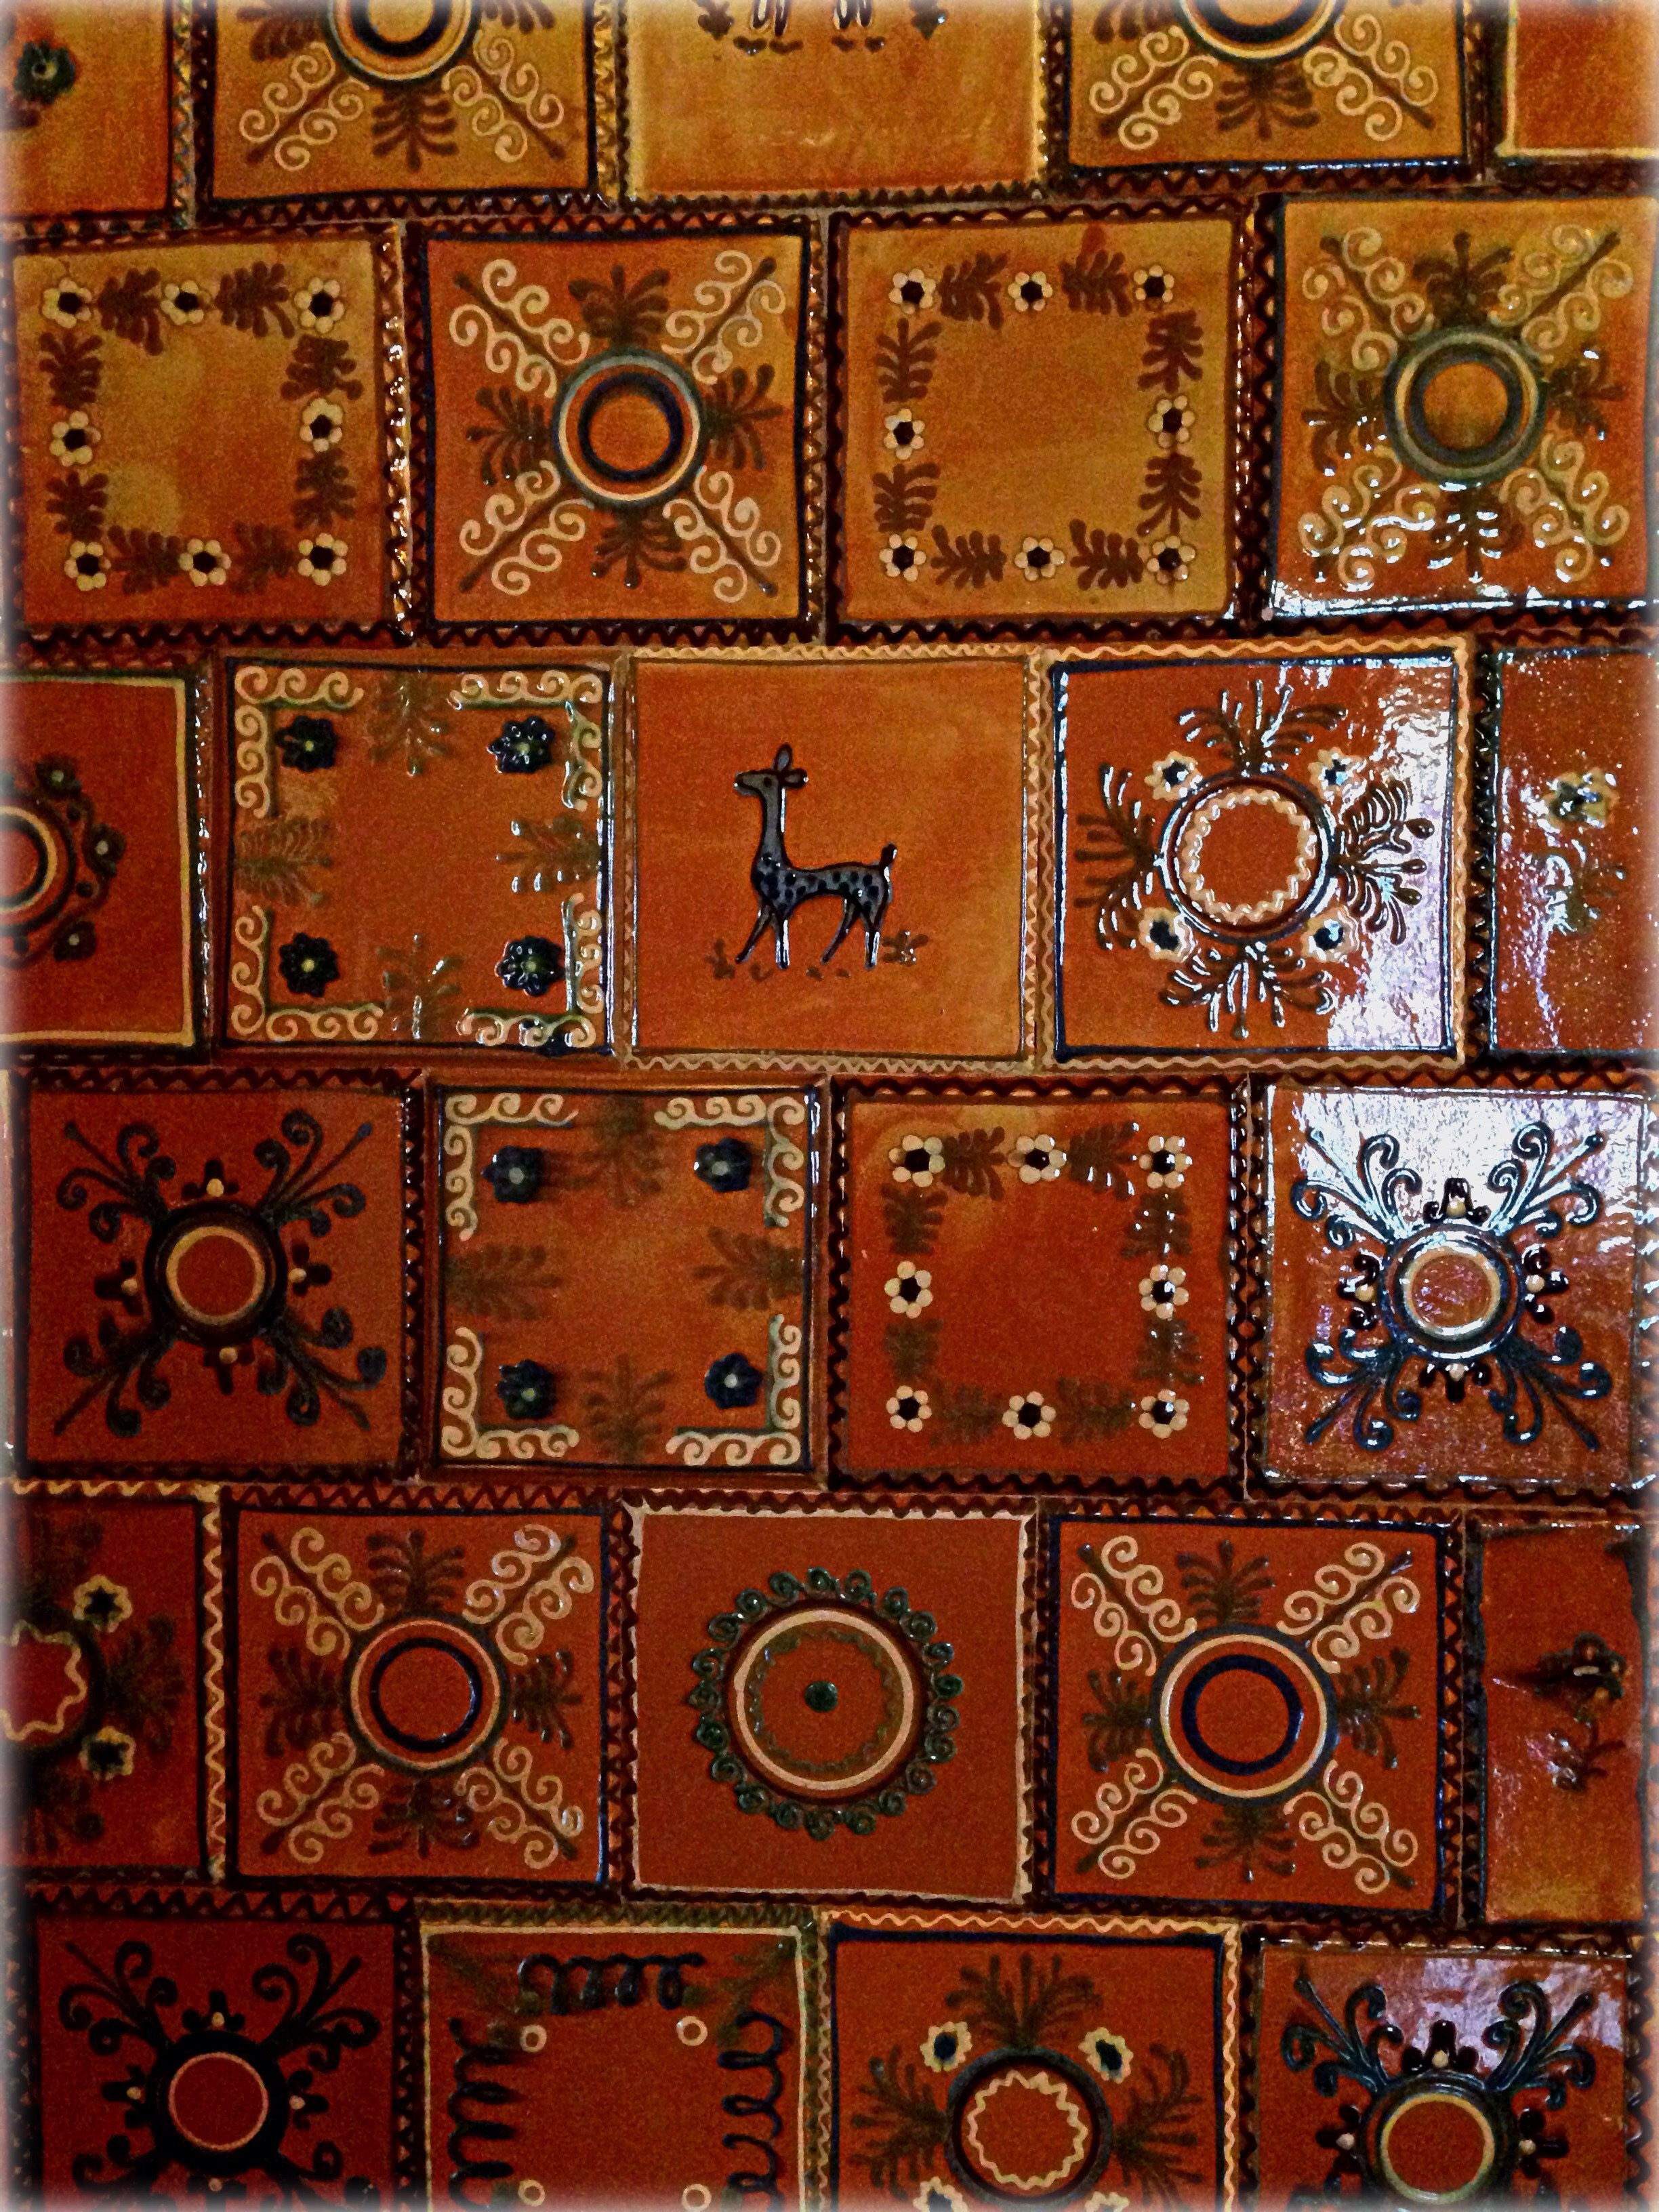
wood, antique, texture, wall, pattern, tile, furniture, brick, stove, art, design, the museum, ceramics, flooring, decorative tiles